Oommen George

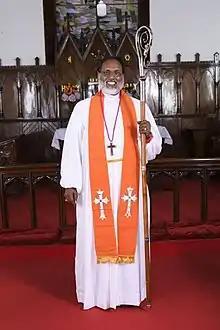

Oommen George (born 21 July 1956) is the Bishop of the Kollam-Kottarakkara Diocese of Church of South India. He was the former clergy secretary of CSI Madhya Kerala Diocese and the vicar of Ascension Church Kanjikkuzhy when he was selected as the first bishop of Kollam - Kottarakkara Diocese. He is the son of late K C George Upadeshi, Malayil, Punnakadu an evangelist of the CSI Church and Mallappally Panavelil Rachel. Aleyamma Oommen is his wife and Diana, Lida and Leena are his daughters.